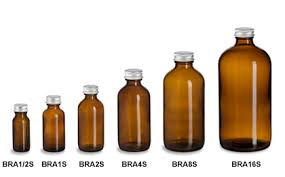
Label: glass